Maximian

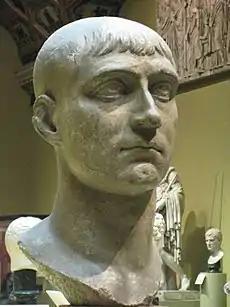
Dresden bust of Maxentius

Constantius met expectations quickly and efficiently and by 293 had expelled Carausian forces from northern Gaul. In the same year, Carausius was assassinated and replaced by his treasurer, Allectus. Constantius marched up the coast to the Rhine and Scheldt estuaries where he was victorious over Carausius' Frankish allies, taking the title "Germanicus maximus". His sights now set on Britain, Constantius spent the following years building an invasion fleet. Maximian, still in Italy after the appointment of Constantius, was apprised of the invasion plans and, in mid-296, returned to Gaul. There, he held the Rhenish frontiers against Carausius' Frankish allies while Constantius launched his invasion of Britain. Allectus was killed on the North Downs in battle with Constantius' praetorian prefect, Asclepiodotus. Constantius himself had landed near Dubris (Dover) and marched on Londinium (London), whose citizens greeted him as a liberator.